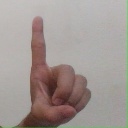
अक्षर: ड